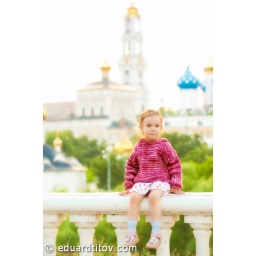
Little girl sits on stone handrail against orthodox monastery.